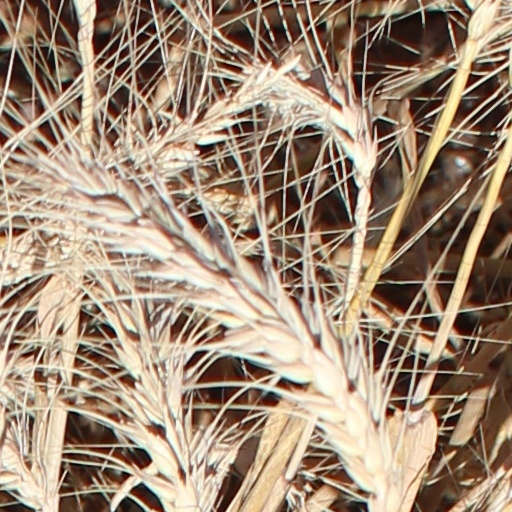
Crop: wheat